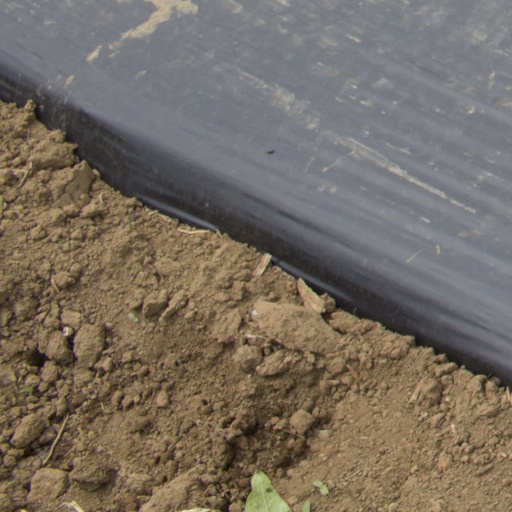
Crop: Jerusalem artichoke